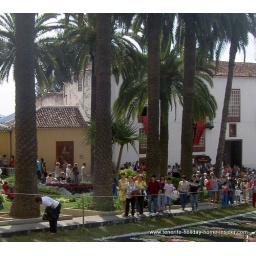
Corpus Christi 2009 La Orotava street carpets made with flowers of all kinds in town park Tenerife Spain